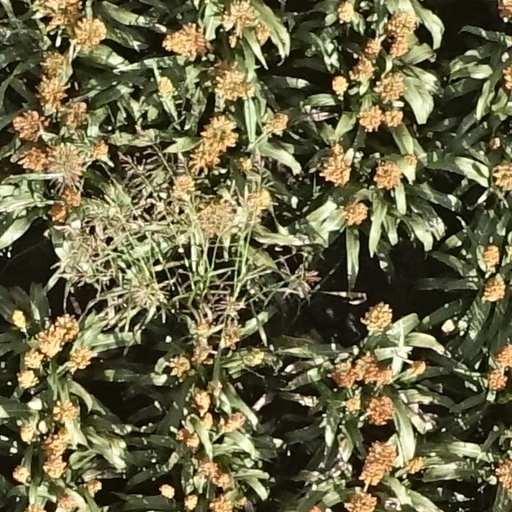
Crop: sorghum